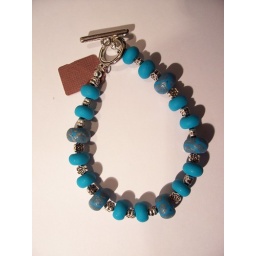
Bracelet with mini polymer clay disc beads in plain turquoise and silver and turquoise swirls with Tibetan silver daisy beads. SOLD